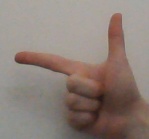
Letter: yaa